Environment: real
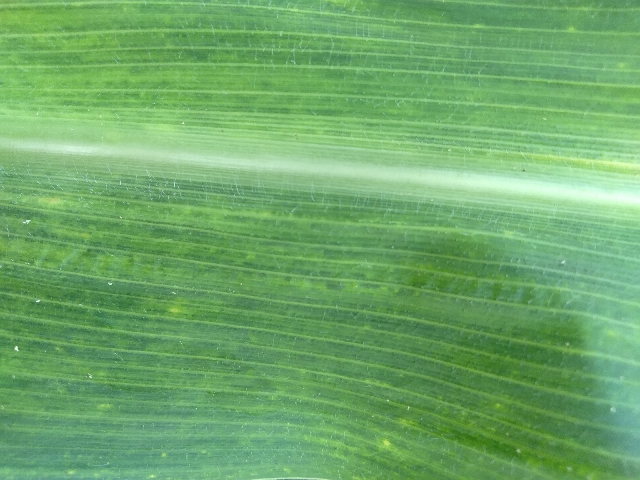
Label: lethal_necrosis